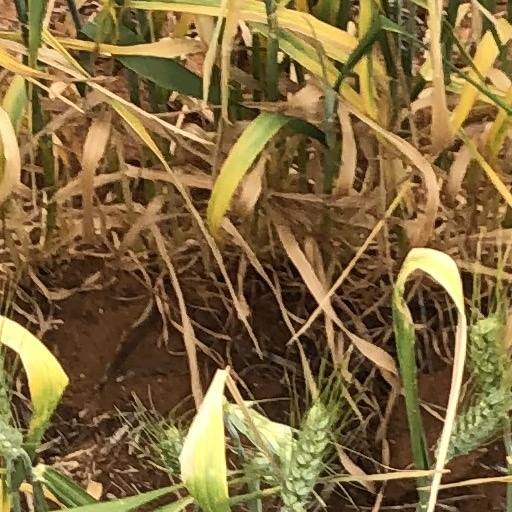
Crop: wheat